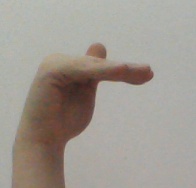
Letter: khaa